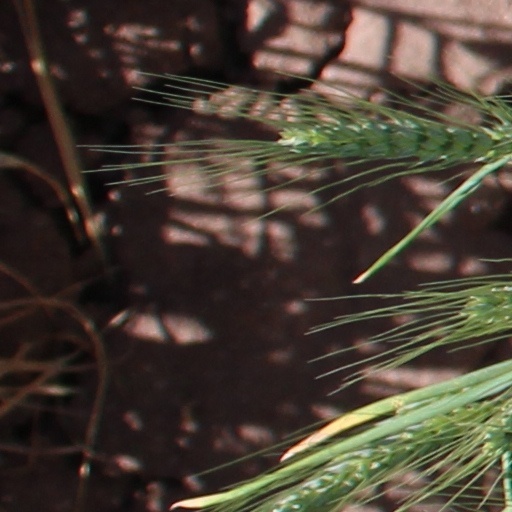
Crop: wheat